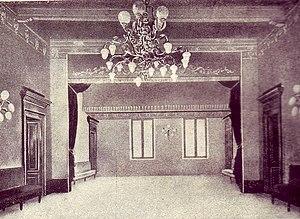
Le sansepolcrismo est la période historique des origines du fascisme en Italie, inspirée par les principes énoncés par Benito Mussolini au moment de la fondation des Faisceaux italiens de combat le 23 mars 1919 pendant le rassemblement de la Piazza San Sepolcro à Milan et publiés le 6 juin 1919 dans Il Popolo d'Italia.